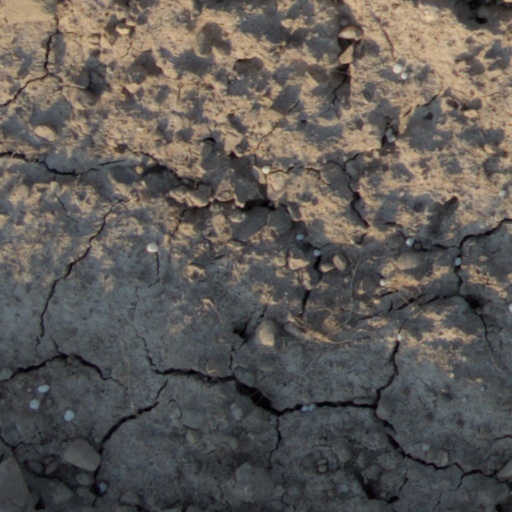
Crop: wheat